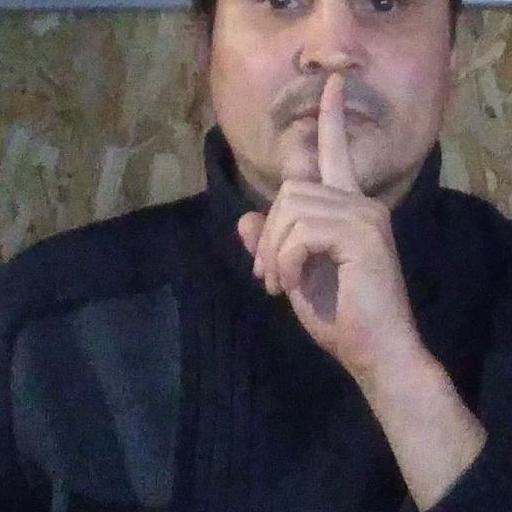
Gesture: mute